Lin'an Square station

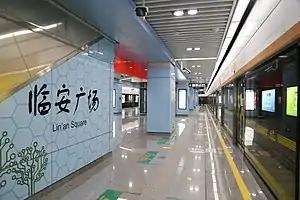

Lin'an Square is a metro station on Line 16 of the Hangzhou Metro in China. It is located in the Lin'an District of Hangzhou.